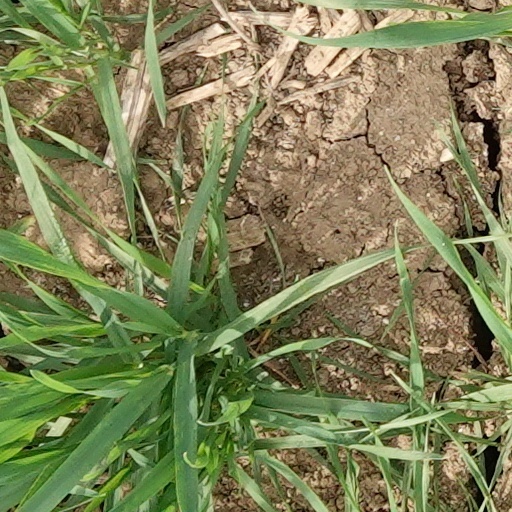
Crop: wheat